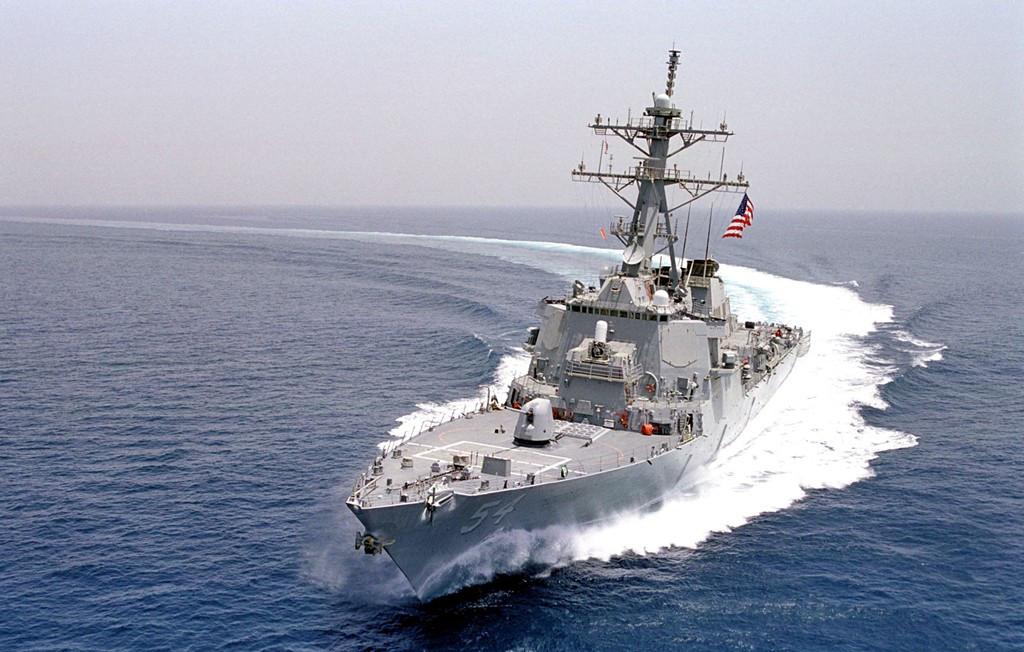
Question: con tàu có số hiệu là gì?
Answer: con tàu có số hiệu là 54